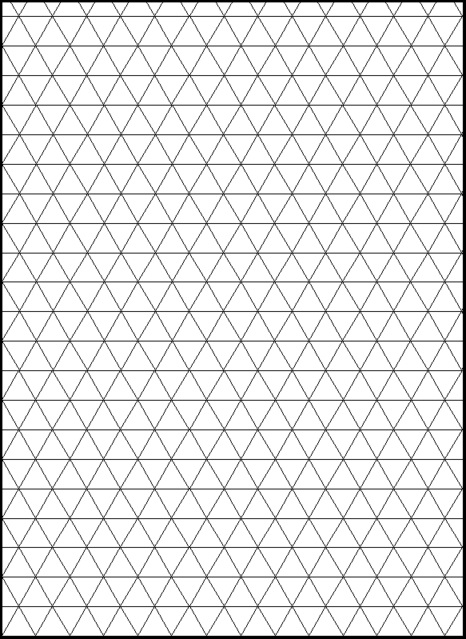
Texture: grid